Cathay

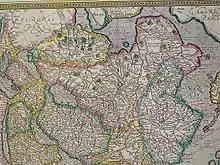
Gerardus Mercator's placing of the "Kingdom of Cathay" ("Cathay Reg.") on the Pacific Coast north-east of China remained typical for a number of maps published in the decades to follow (originally published 1595)

It was a small group of Jesuits, led by Matteo Ricci who, being able both to travel throughout China and to read, learned about the country from Chinese books and from conversation with people of all walks of life. During his first fifteen years in China (1583–1598) Matteo Ricci formed a strong suspicion that Marco Polo's "Cathay" is simply the Tatar (i.e., Mongol) name for the